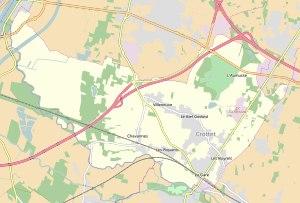
Crottet est une commune française, située dans le département de l'Ain en région Auvergne-Rhône-Alpes.